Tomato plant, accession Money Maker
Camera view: tilt-top (135 deg); turntable rotation: 60 degrees
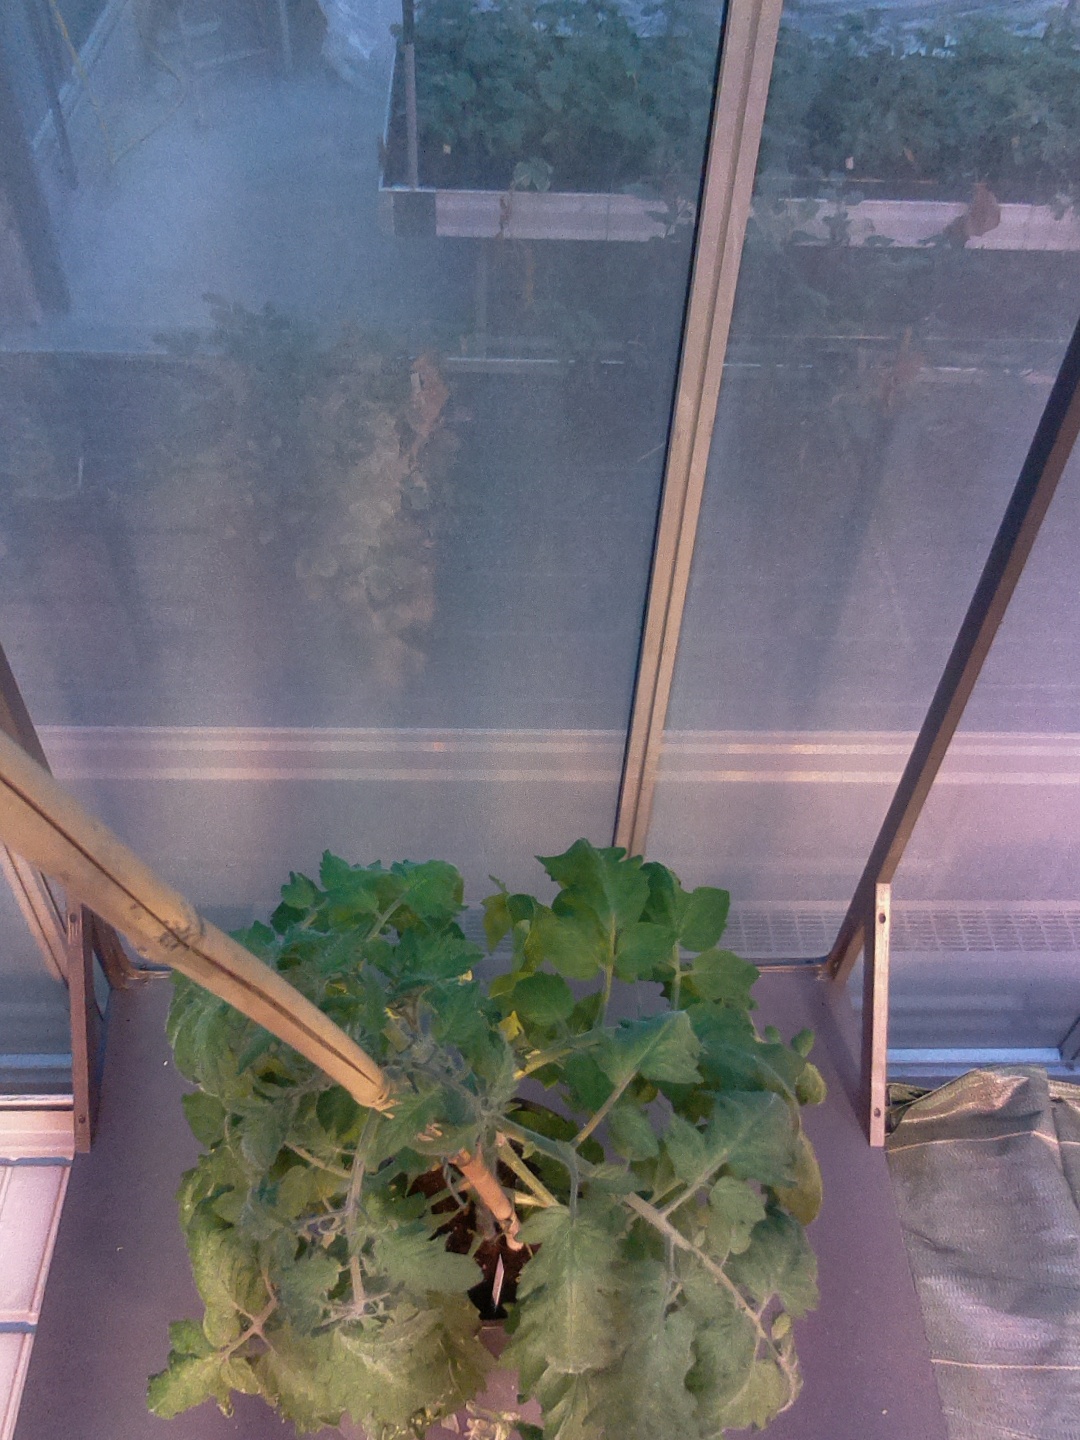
BBCH growth stage 70: Fruits at the main stem or branches visibles